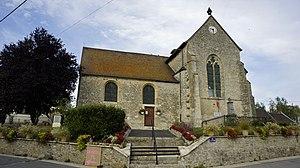
Une vue montrant tan l'église que le monument aux morts en la ville.
Faverolles-et-Coëmy est une commune française, située dans le département de la Marne en région Grand Est.
L’église de Faverolles-et-Coëmy est un bâtiment du XIIᵉ siècle situé à Faverolles-et-Coëmy, en France.